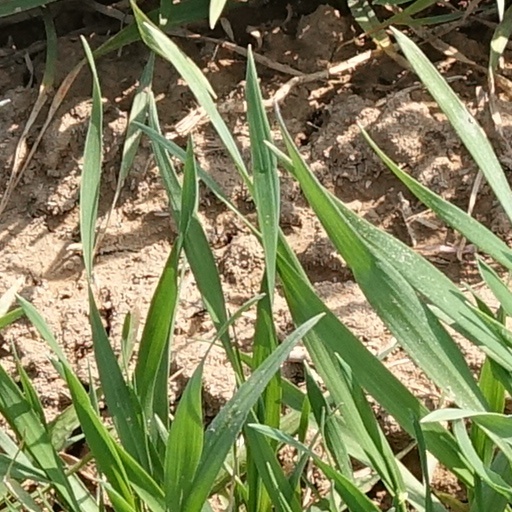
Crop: wheat